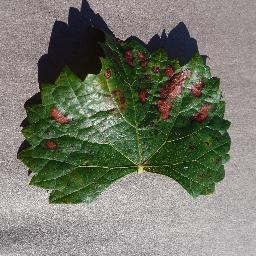
Label: Grape___Esca_(Black_Measles)